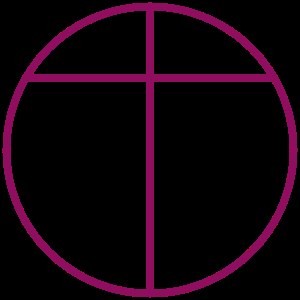
Opus Dei
Opus Dei kors
Prælaturet af Det Hellige Kors og Opus Dei, bedst kendt som Opus Dei, er en romersk-katolsk organisation grundlagt 2. oktober 1928 af den spanske præst Josemaría Escrivá.